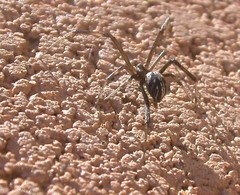
Species: Lactrodectus_hesperus